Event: Nepal Earthquake
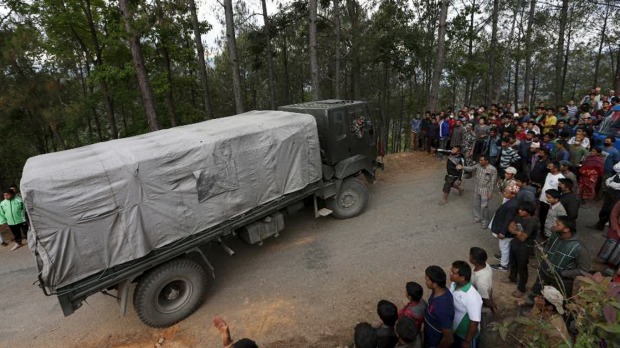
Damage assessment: no_damage